Stockbridge, Edinburgh

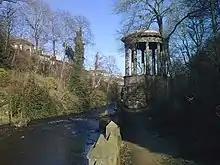
St Bernard's Well in 2010

Between Glenogle Road and the Water of Leith are twelve parallel streets, collectively known as the "Stockbridge Colonies", built between 1861 and 1911 by the Edinburgh Co-operative Building Company to provide low-cost housing for the artisan class. The streets are named after the company's founders, including geologist and writer Hugh Miller (1802–56). The colony houses are now coveted properties, due partly to their location near the Royal Botanic Garden and Inverleith Park, and ease of access to the city centre.